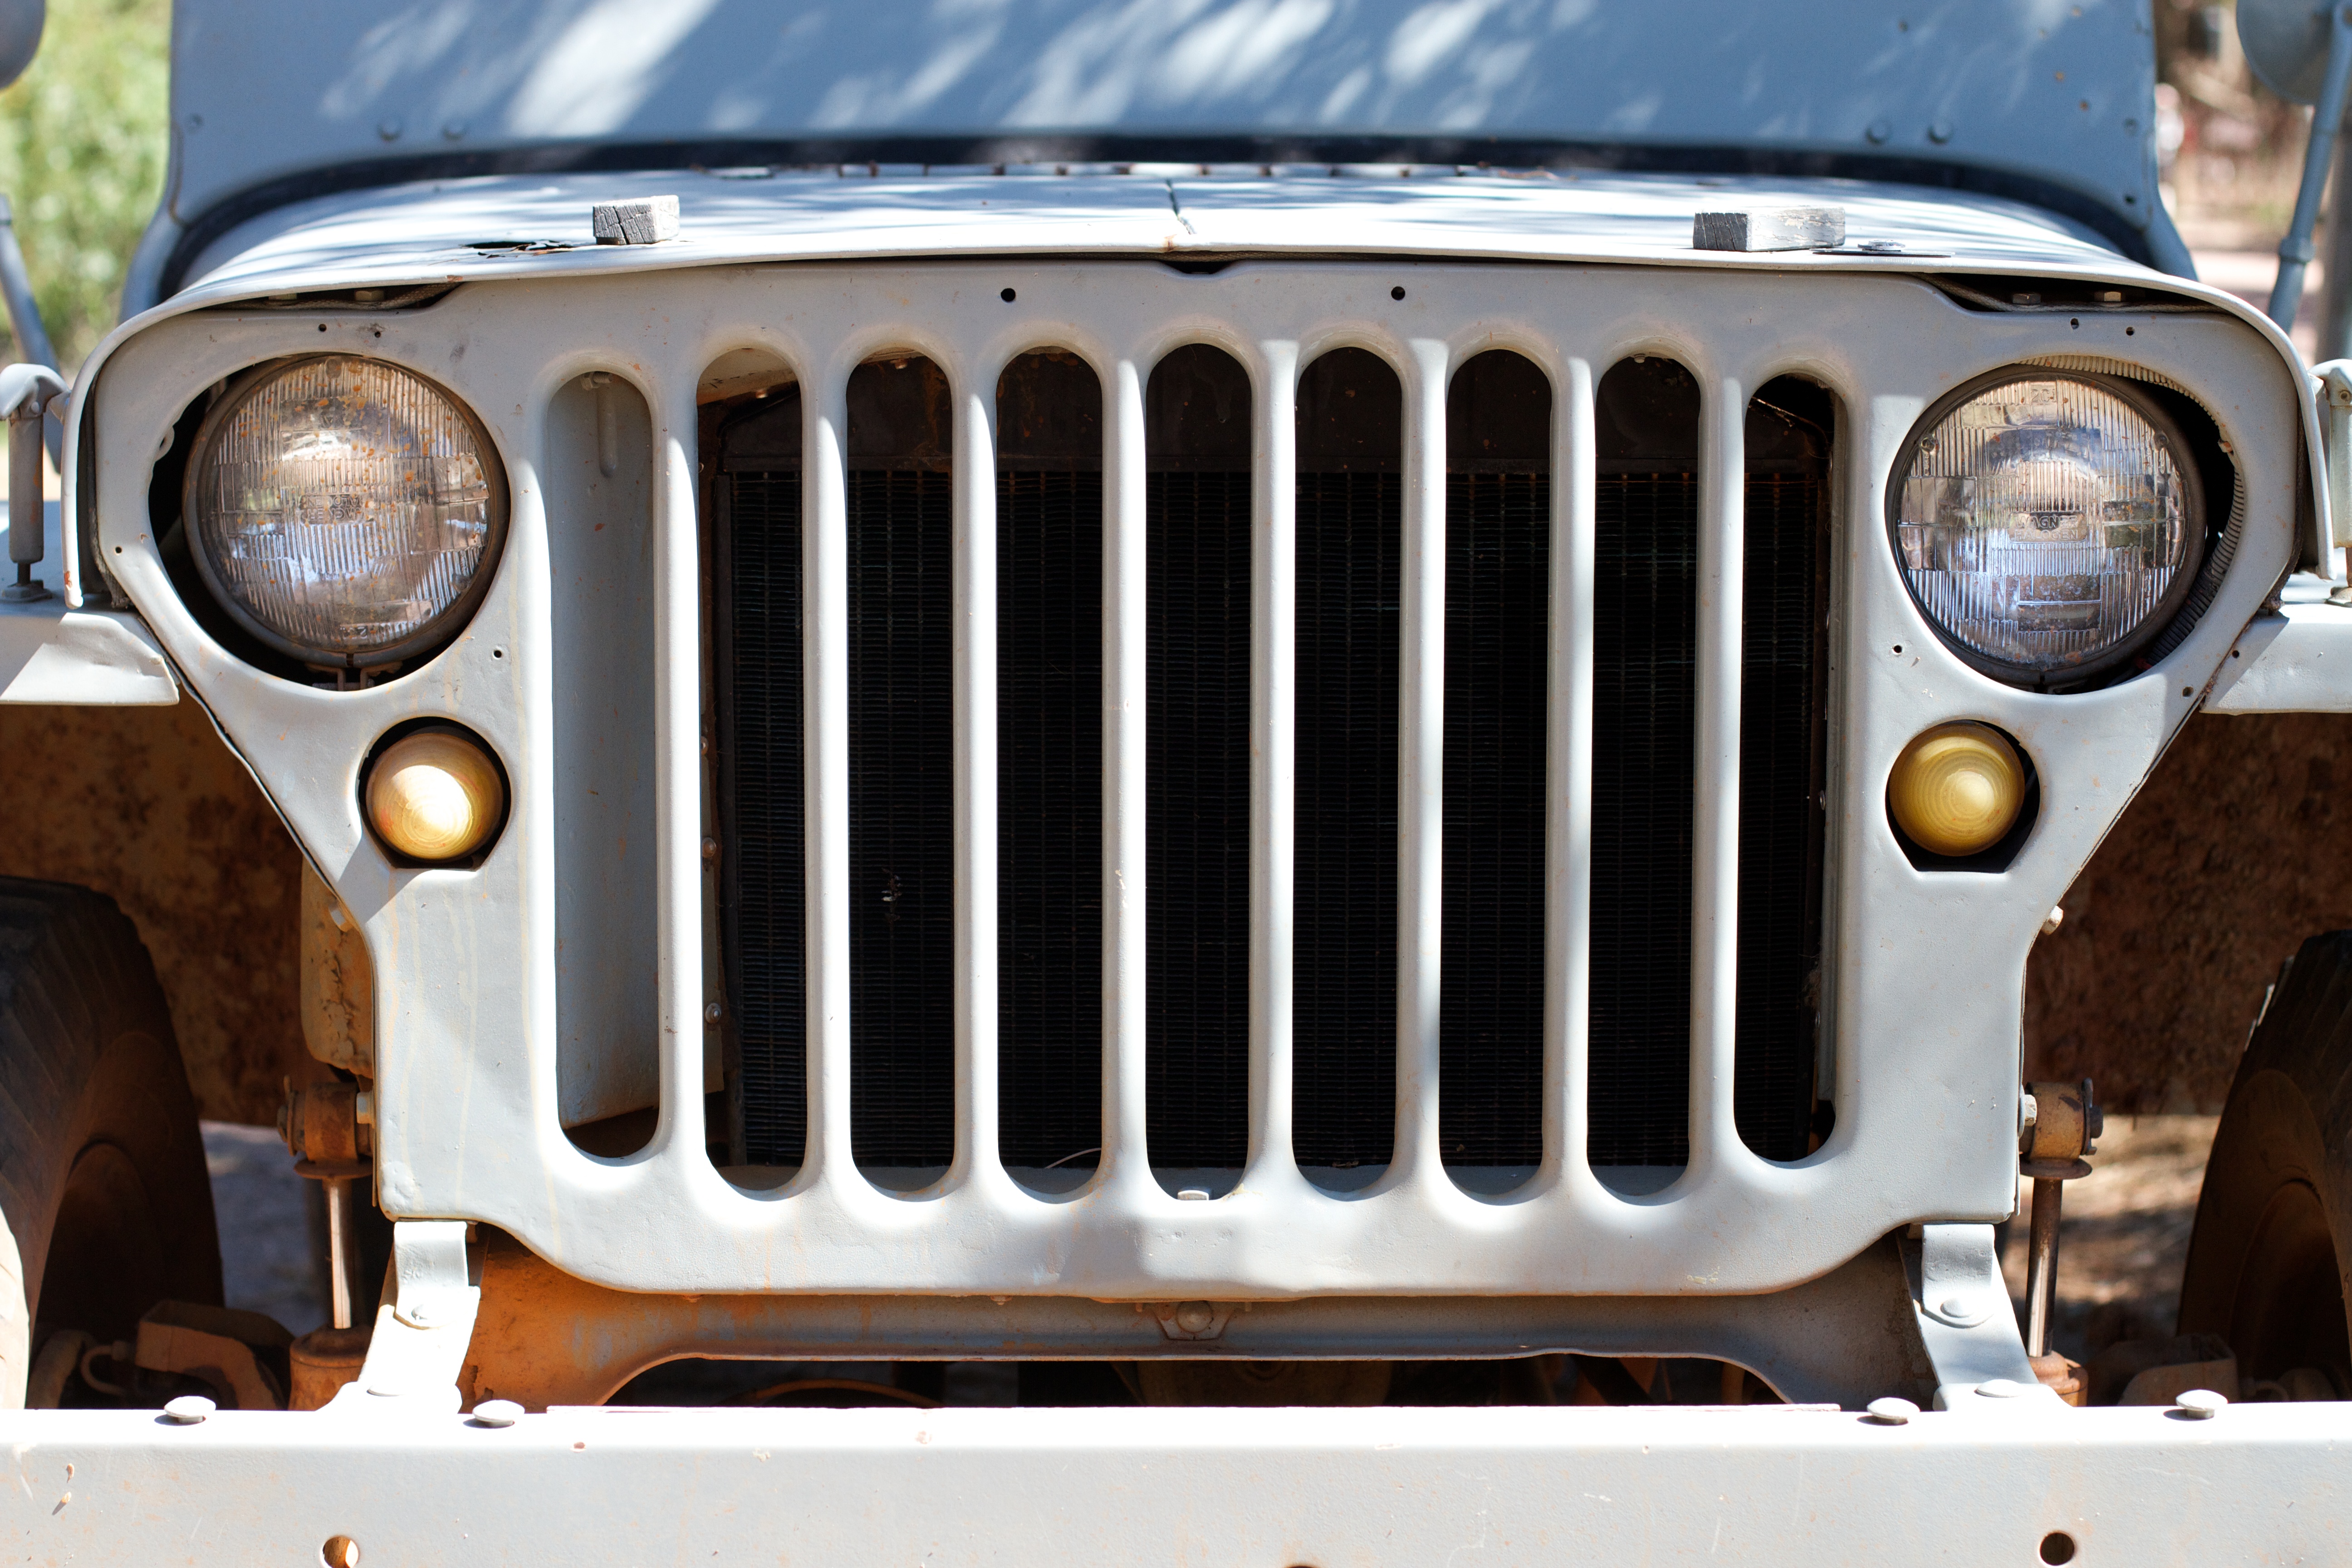
car, jeep, vehicle, grille, motor vehicle, bumper, off road vehicle, sport utility vehicle, land vehicle, automobile make, automotive exterior, compact sport utility vehicle, jeep wrangler